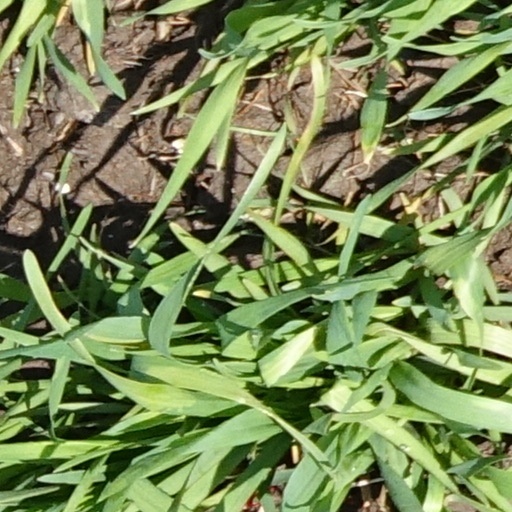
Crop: wheat